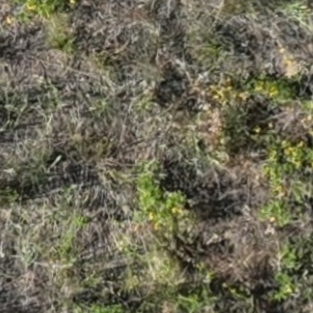
Month: july
Dye color: red
Dye concentration: low